Petroleum industry in Western Australia

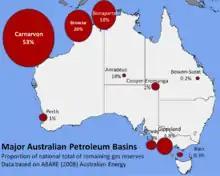
Western Australia's share of Australian gas reserves

The petroleum industry in Western Australia is the largest contributor to Australia's petroleum exports. Western Australia's North West Shelf (NWS) is the primary location from which production originates. Oil exports are shipped from Port Hedland.